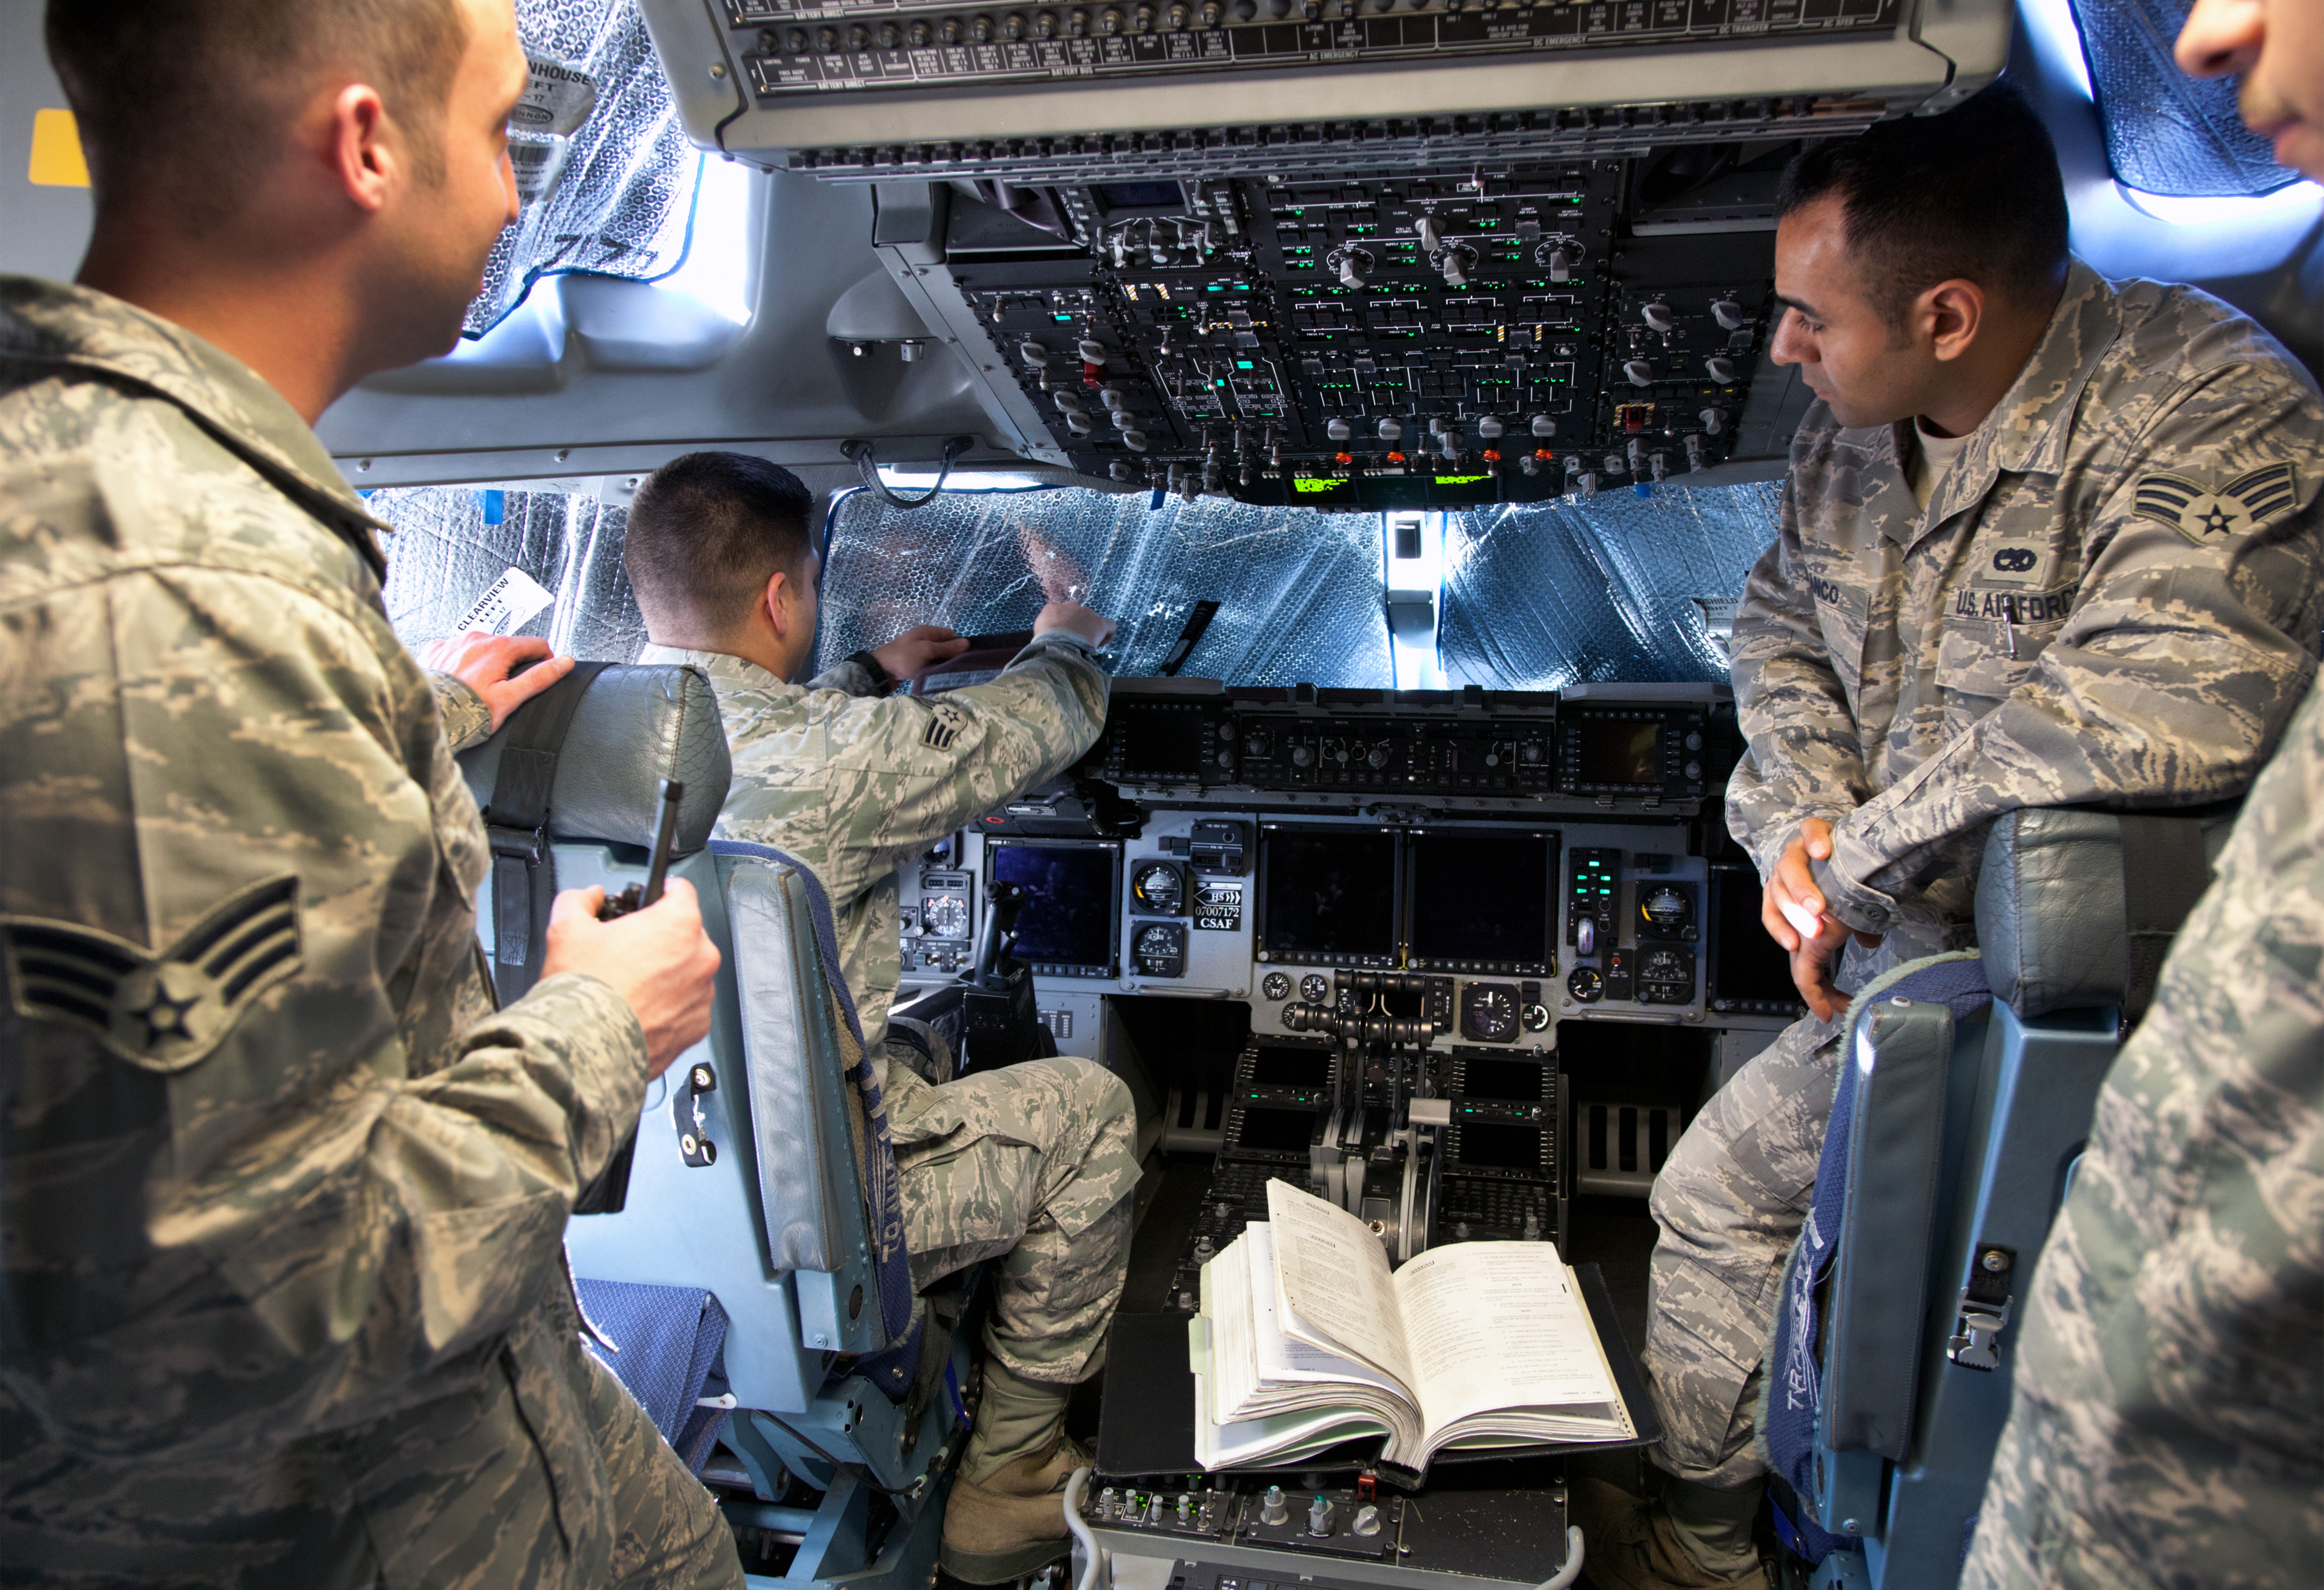
person, military, airforce, soldier, army, vehicle, training, profession, reserve, troop, maintainer, c15, air force, military police, military officer